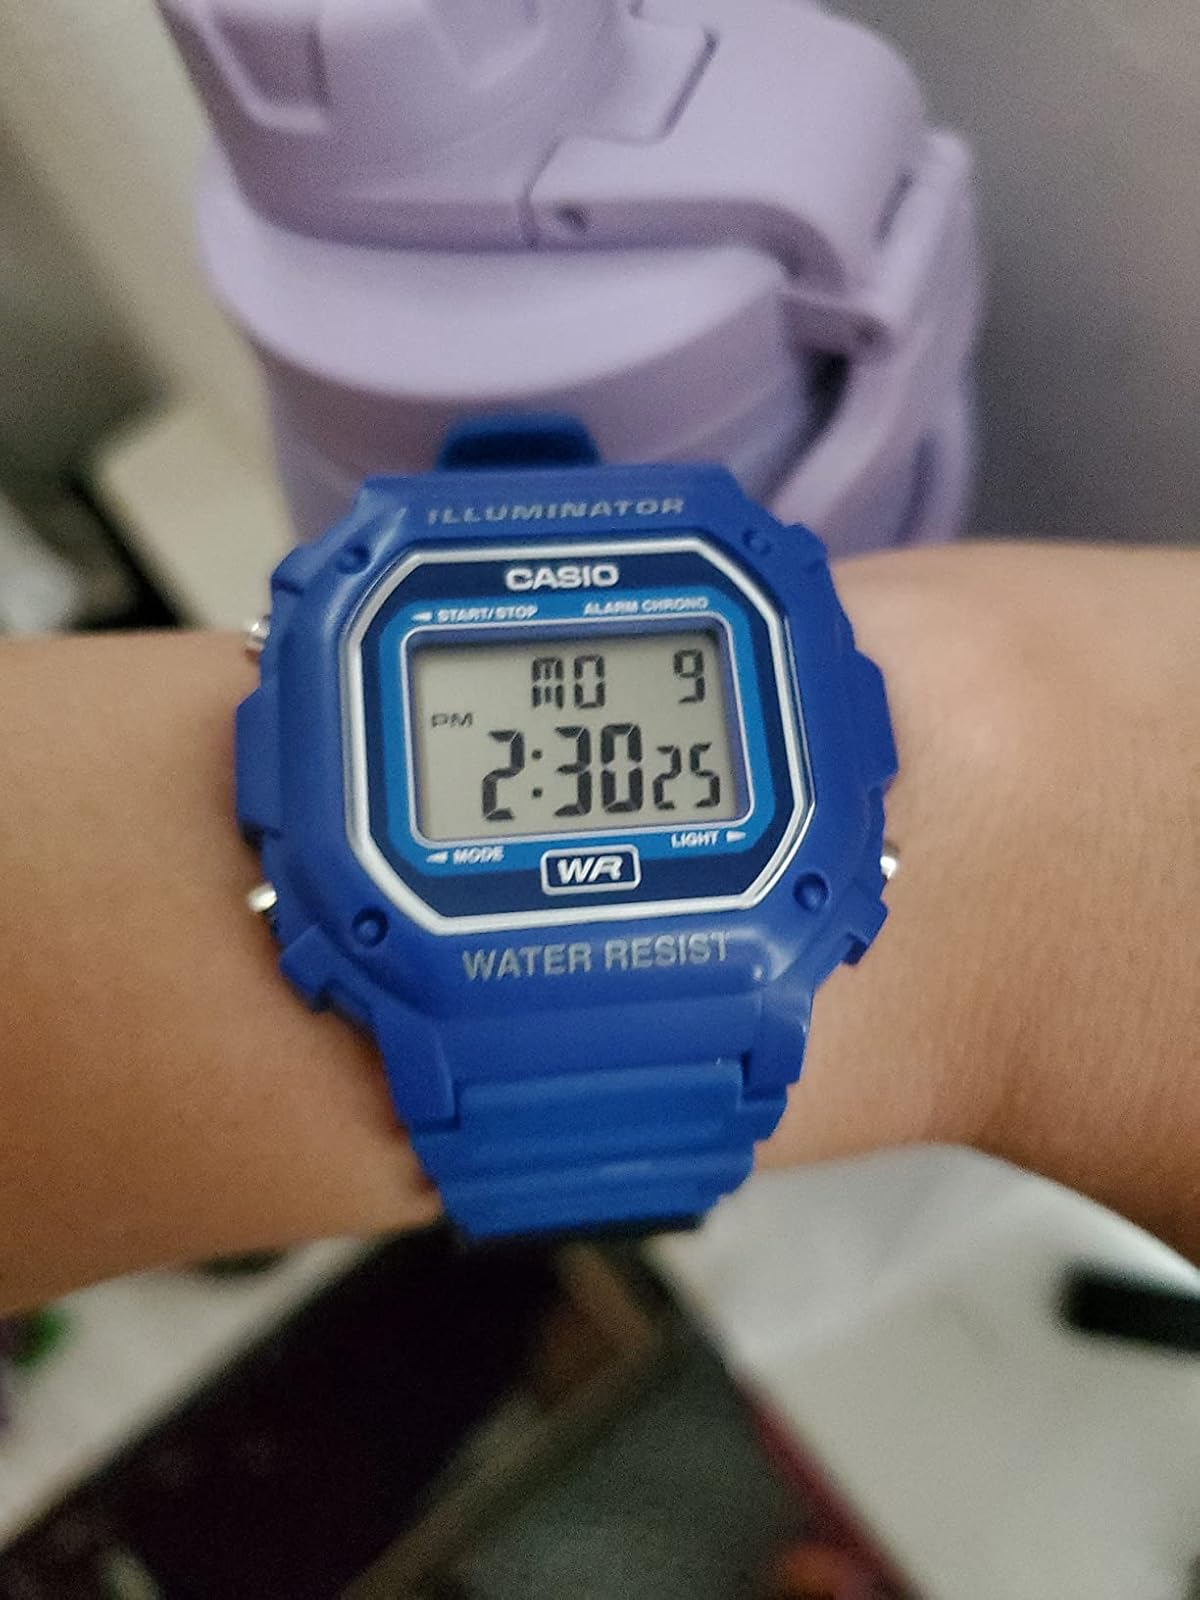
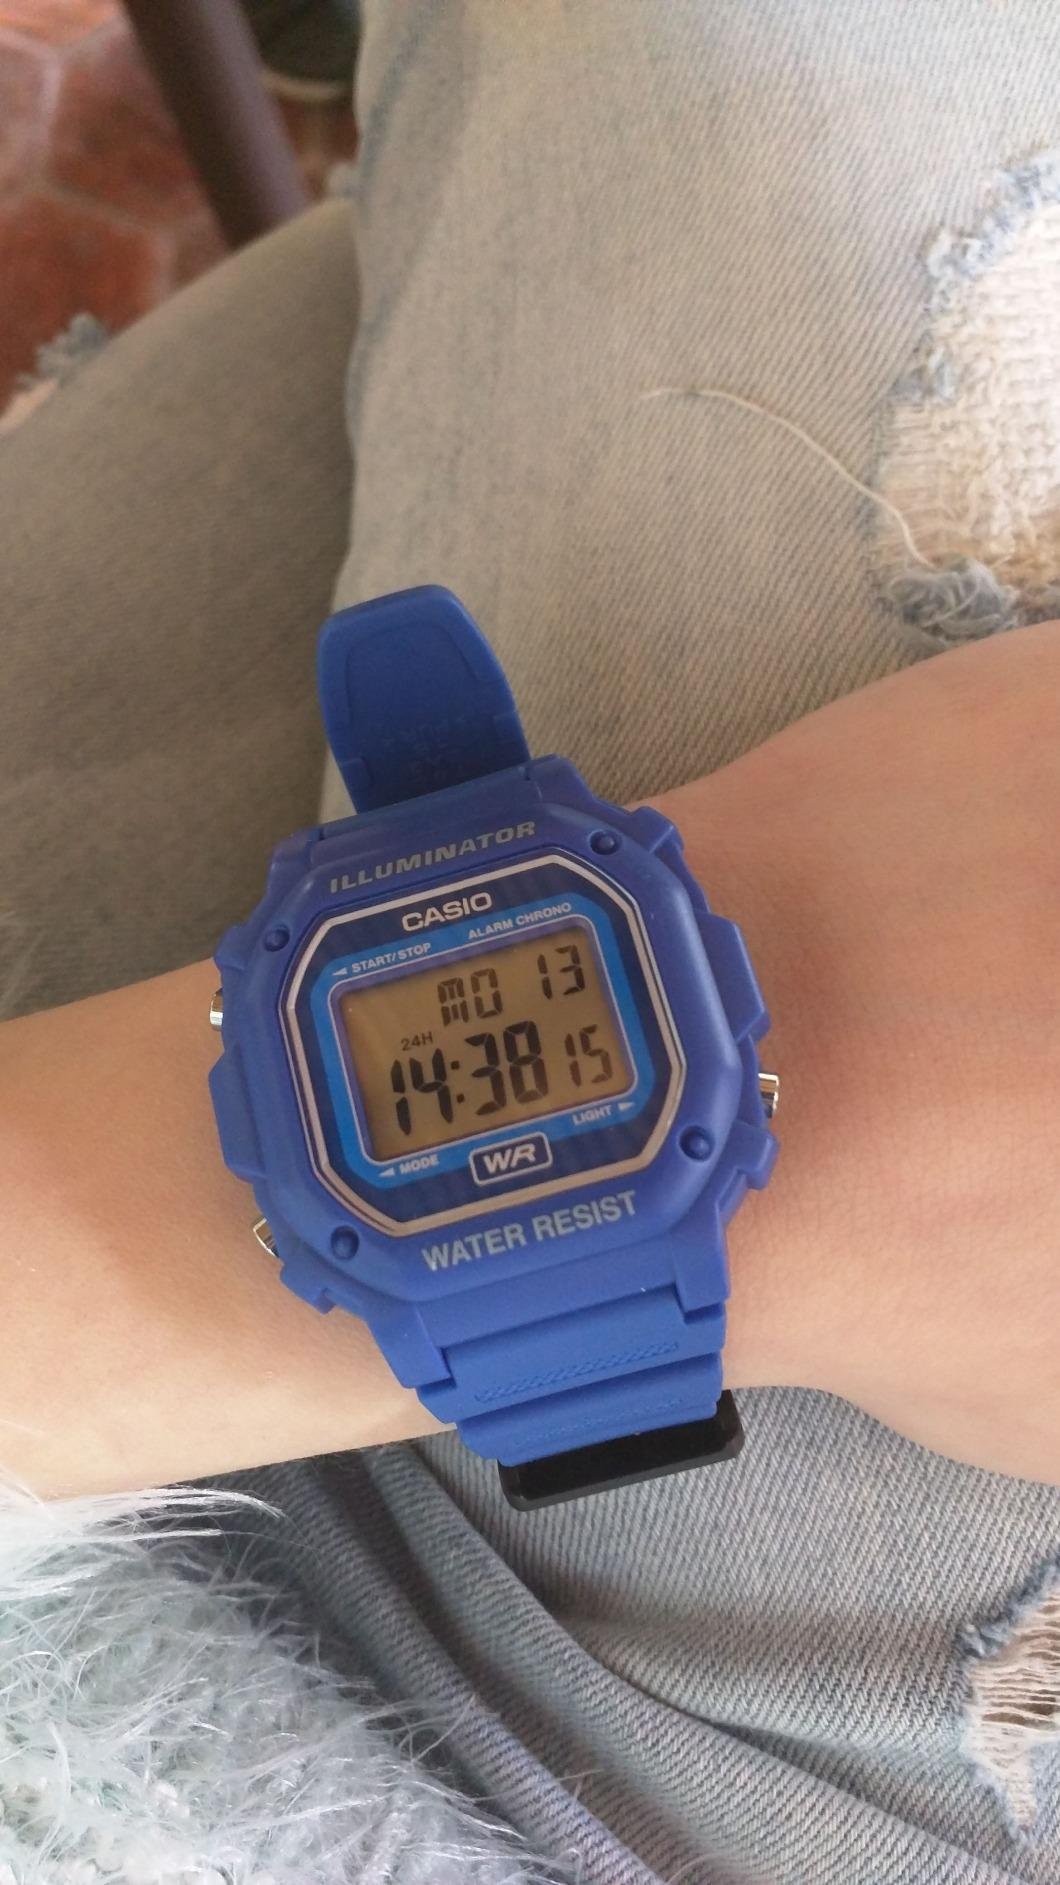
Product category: accessories_watch
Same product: yes